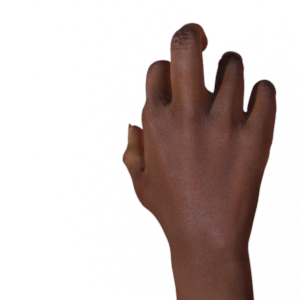
Label: rock